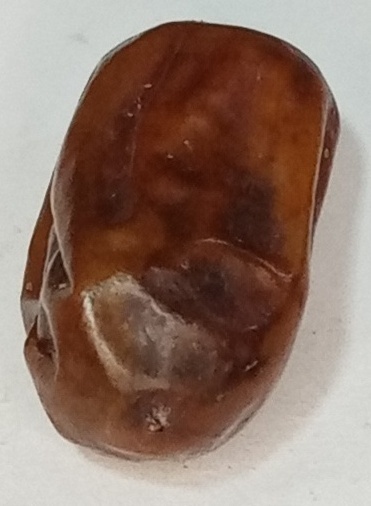
Variety: fasli-toto
Size: large
Grade: grade-1